PlayStation 3 accessories

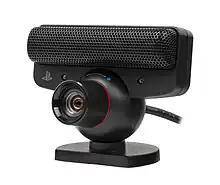
PlayStation Eye

The PlayStation Eye is an updated version of the EyeToy USB webcam designed for the PlayStation 3. It does not work with PS2 EyeToy games, but the PS3 does support the PlayStation 2 EyeToy, using its camera and microphone functionalities. A firmware update enabled the PlayStation 3 to support all USB webcams which used the USB Video Class.